Hameg

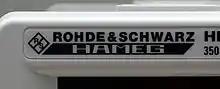
HAMEG product logo since 2012

The business was established in 1957 by Karl Hartmann in Frankfurt/Main under the name HAMEG KG. The company name is derived from Hartmann-Messgeräte. The first product was a 5 MHz one channel oscilloscope.